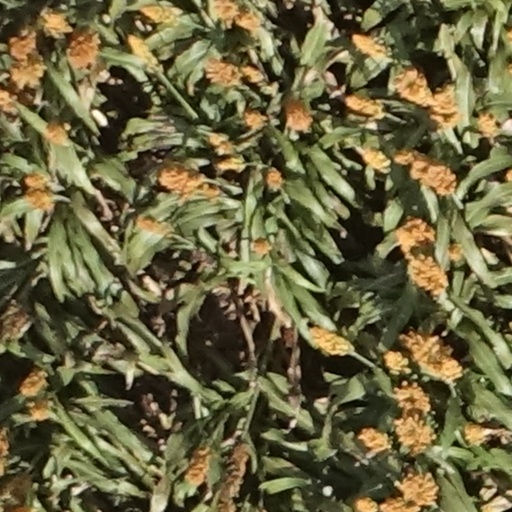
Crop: sorghum